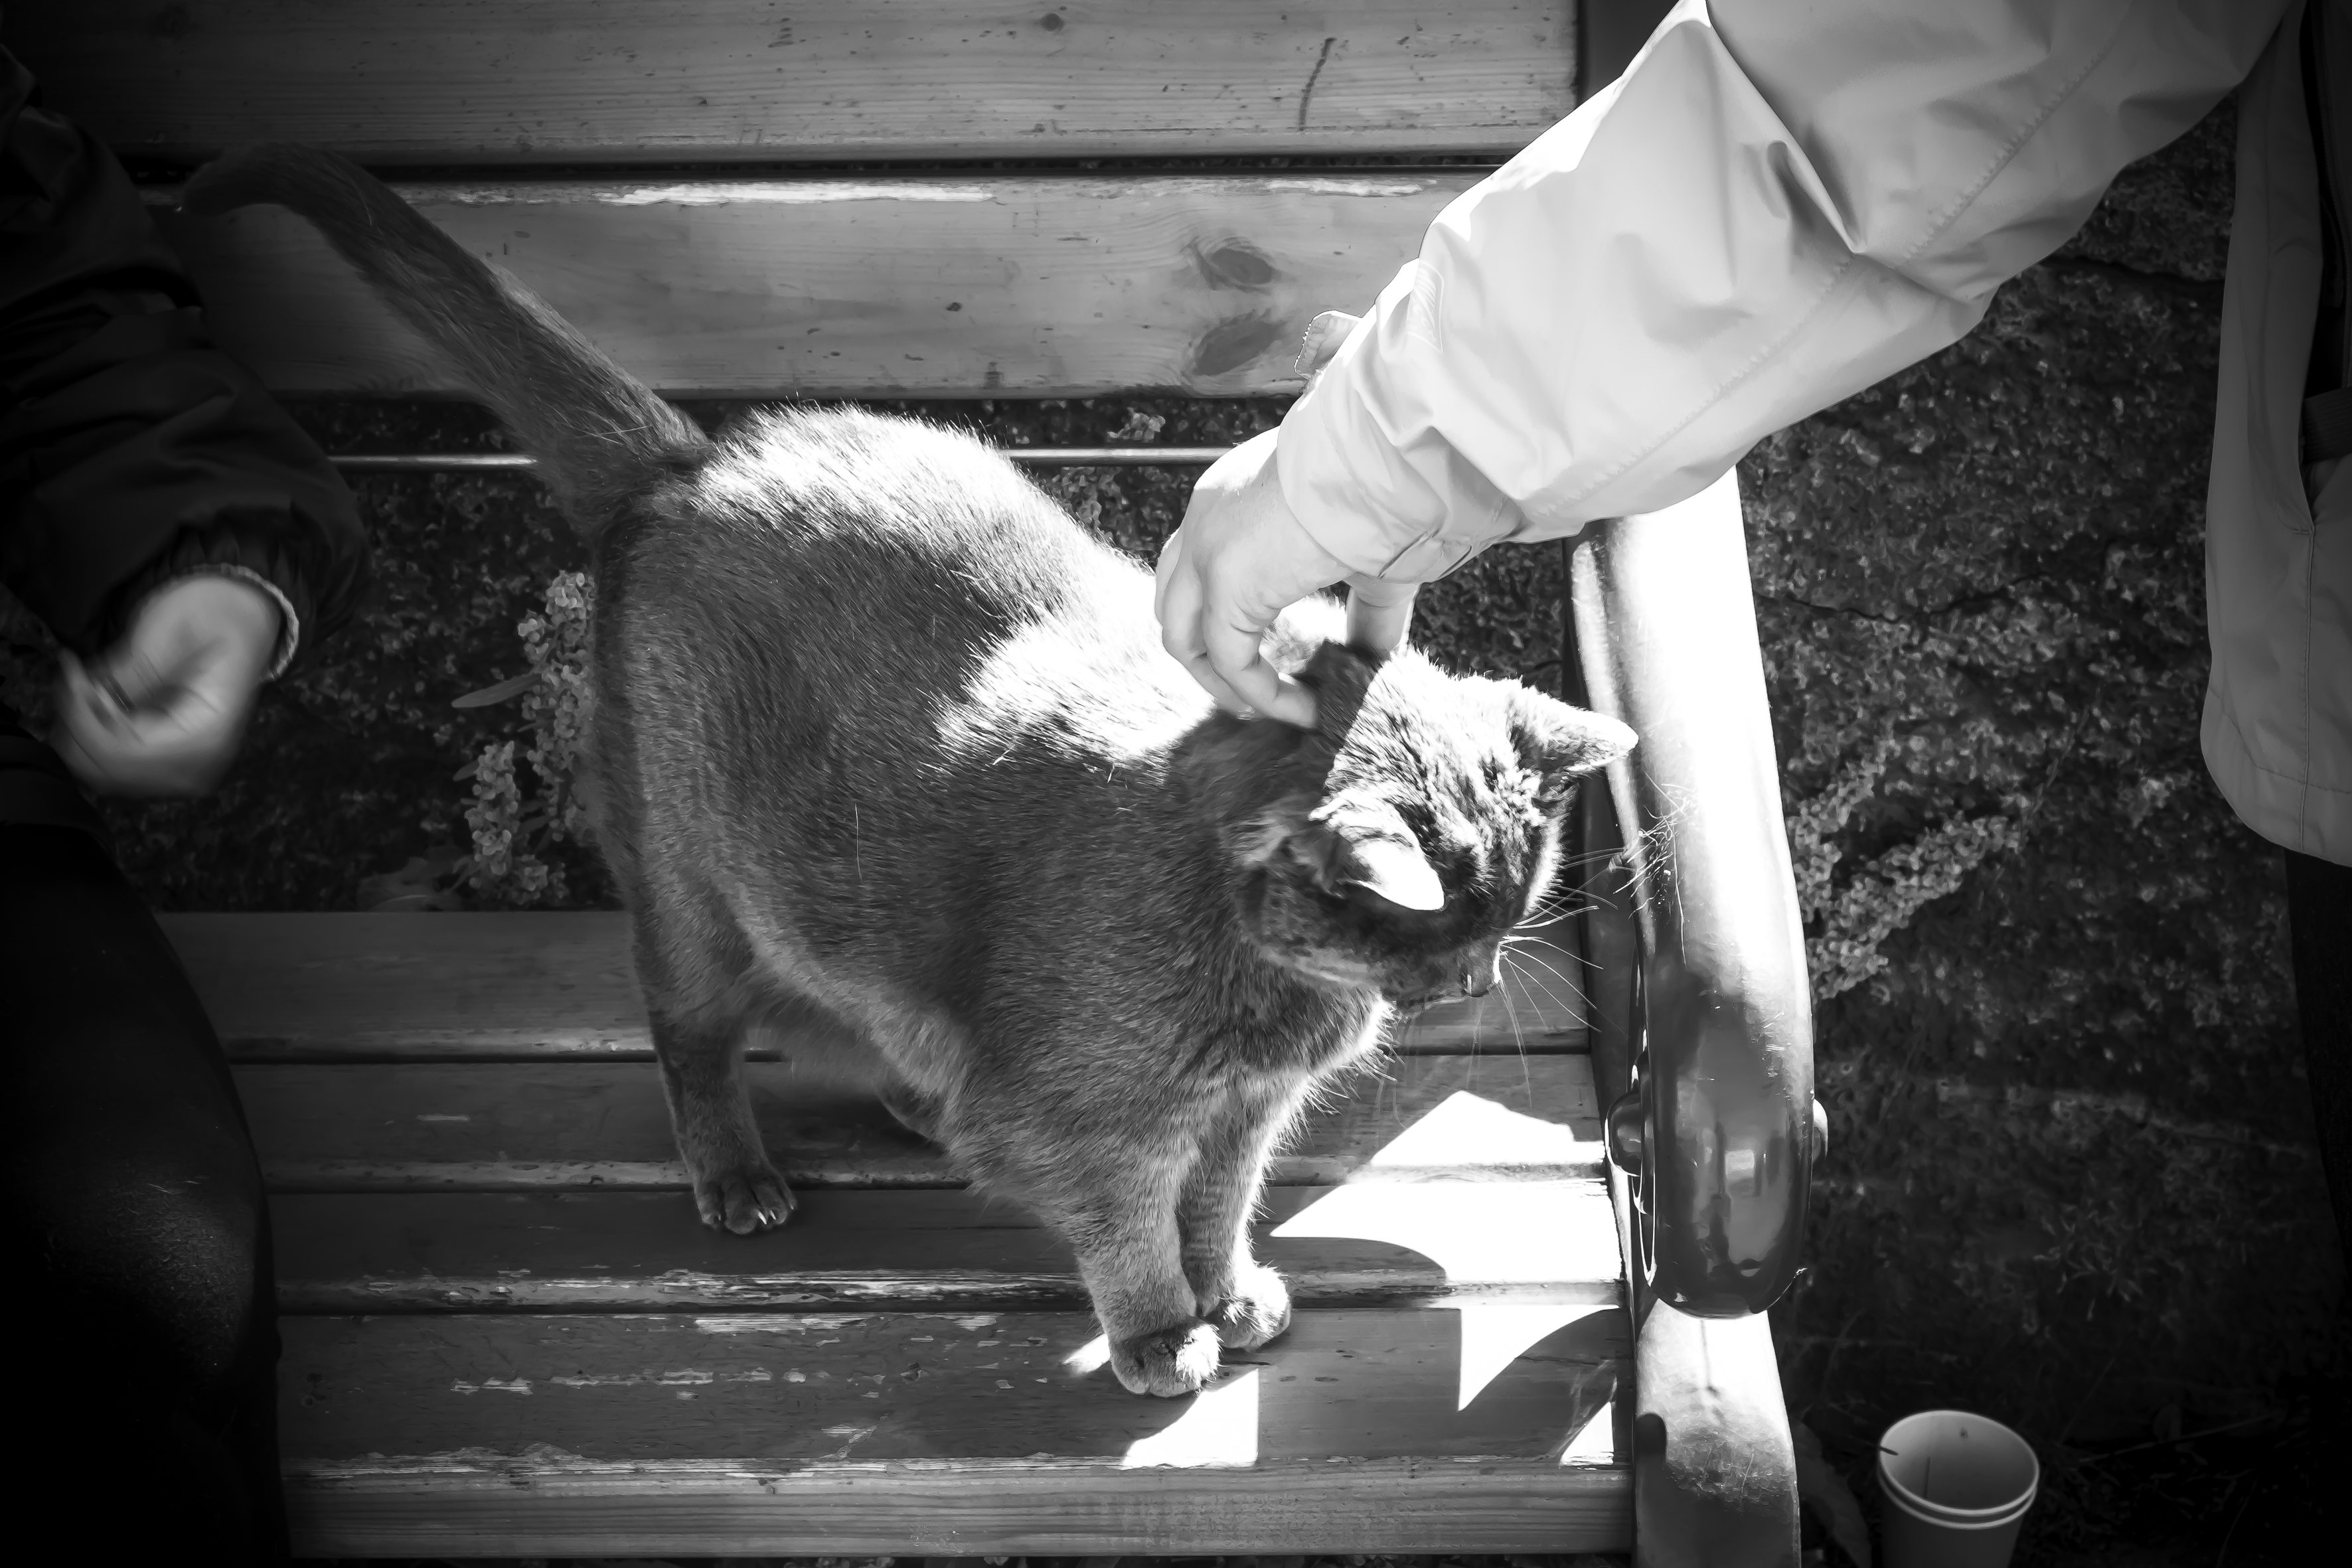
black and white, white, street, puppy, dog, urban, travel, fujifilm, mammal, iceland, black, monochrome, bw, blackandwhite, blackwhite, is, ngc, photograph, fuji, fujixt1, reykjavik, fujix, noireblanc, monochrome photography, dog like mammal